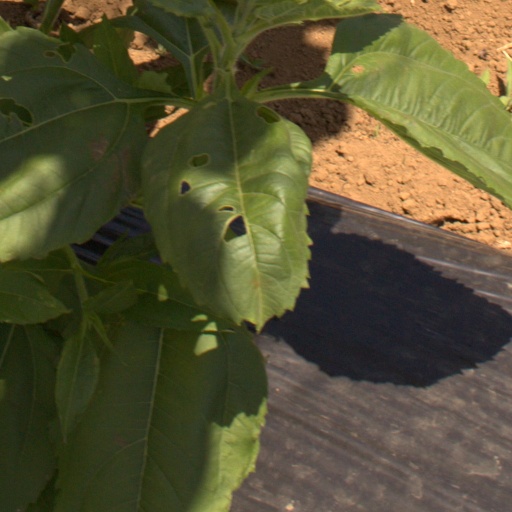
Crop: Jerusalem artichoke